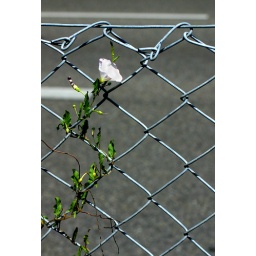
I felt a mixture of pity and admiration for this little plant growing up the fence by a busy road